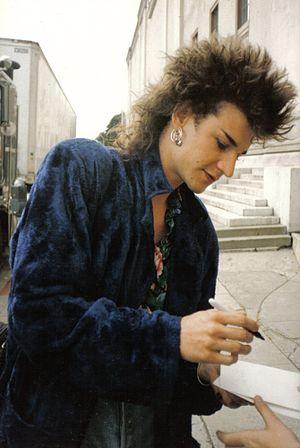
Love and Rockets est un groupe de rock britannique, originaire de Northampton, en Angleterre. Il est formé en 1985 par les membres du groupe Bauhaus : Daniel Ash, David J, et Kevin Haskins. Peter Murphy avait entamé une carrière solo en 1983 et n'a pas rejoint le groupe. Après leur séparation en 1999, le groupe revient brièvement en 2007, pour de nouveau se séparer en 2009.
Daniel Gaston Ash est un guitariste, parolier et chanteur. Il est devenu célèbre à la fin des années 1970 en tant que guitariste du groupe emblématique de rock gothique Bauhaus, qui a donné naissance à deux groupes apparentés dirigés par Ash: Tones on Tail et Love and Rockets. Récemment, il a retrouvé son coéquipier Kevin Haskins pour former Poptone, une rétrospective de leurs carrières respectives, mettant en vedette la fille de Kevin, Diva Dompe, à la basse. Il a également enregistré plusieurs albums solo. Plusieurs guitaristes ont répertorié Ash comme une influence, notamment Dave Navarro de Jane's Addiction, Kim Thayil de Soundgarden et John Frusciante des Red Hot Chili Peppers.